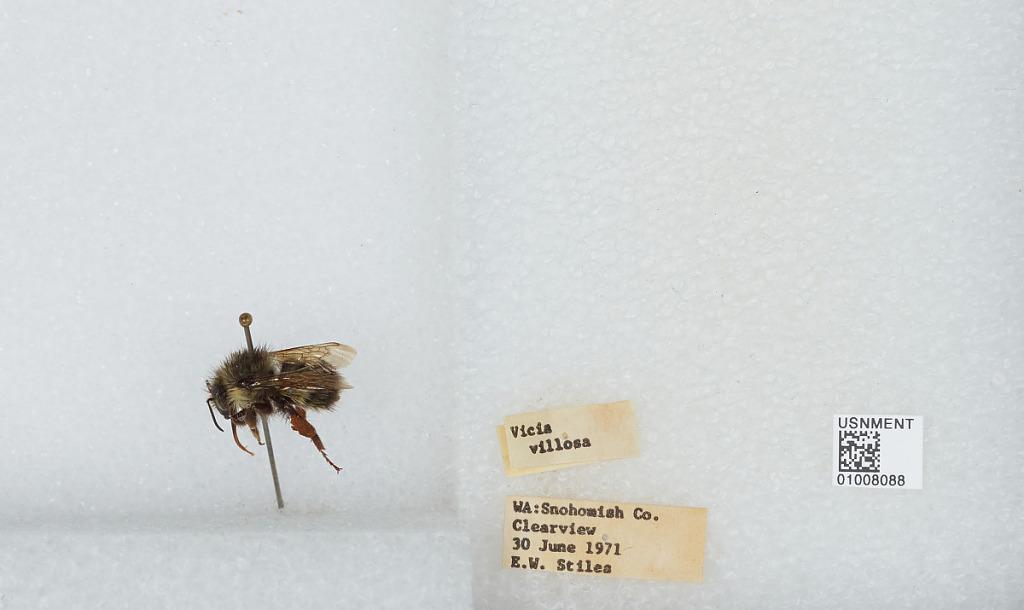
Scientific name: Bombus (Pyrobombus) flavifrons Cresson
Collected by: E. Stiles
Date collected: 1971-6-30
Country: United States
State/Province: Washington
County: Snohomish
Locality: Clearview
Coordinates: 47.8292, -122.145